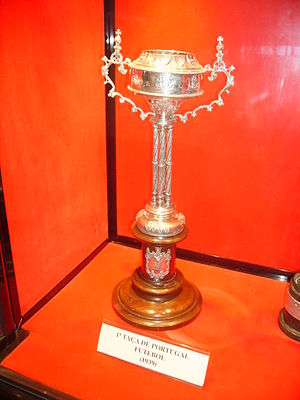
Taça de Portugal
Taça de Portugal trofæet som Académica vandt i 1939.
Taça de Portugal er en årlig fodbold cupturnering arrangeret af Portugals fodboldforbund. Samtlige klubber i Primeira Liga, Liga de Honra, II Divisão og III Divisão i Portugal er fødte deltagere. Mestrene fra de 22 regionale ligaer deltager også, og indtræder alle i turneringens første runde.